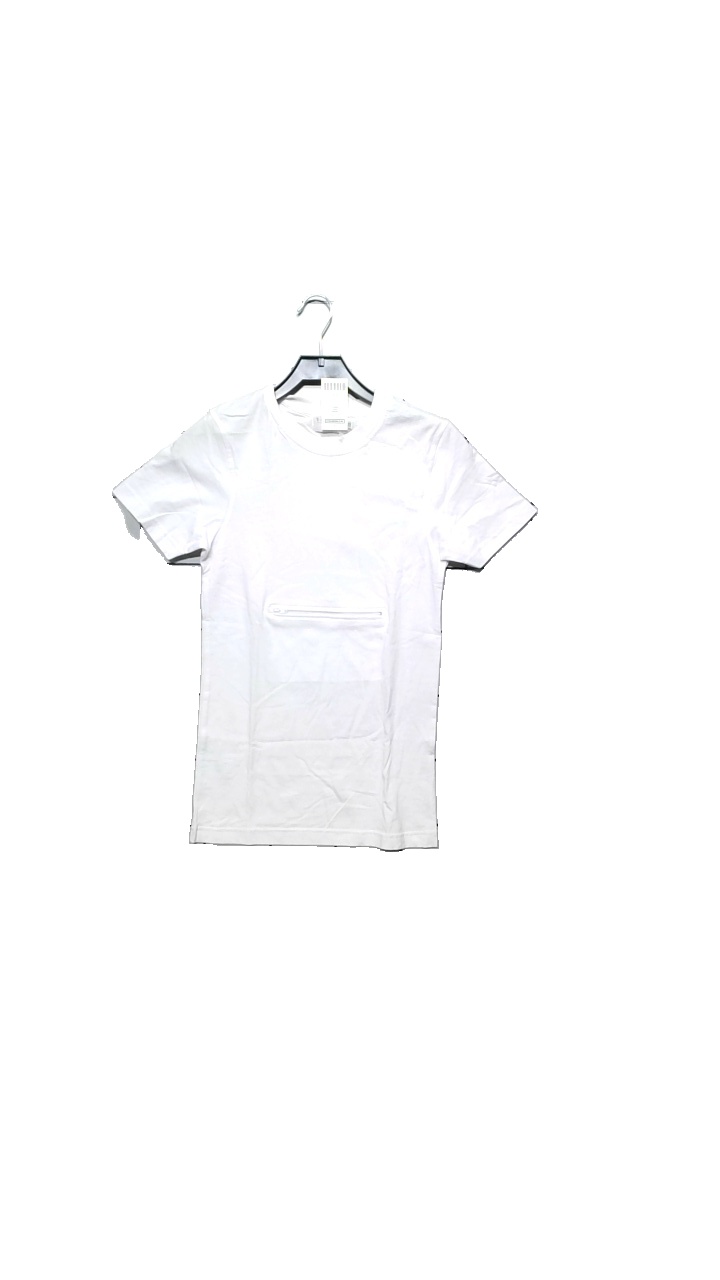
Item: T-shirt (Ladies)
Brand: Clevertravelconpanjon
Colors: White
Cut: None
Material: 100% Bomull
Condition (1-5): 5
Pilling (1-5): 5
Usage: Reuse
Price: <50